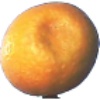
Label: Kumquats 1